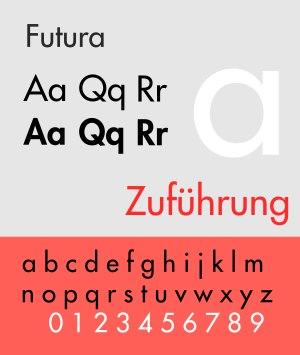
En typographie, la classification Vox-Atypi permet de classer les polices de caractères en onze grandes familles. Inventée par Maximilien Vox en 1952, elle a été adoptée en 1962 par l'Association typographique internationale. Elle est aussi adoptée, avec quelques modifications, comme norme allemande en 1964, comme norme britannique en 1967, et comme norme française en 1977.